Matteo Becucci

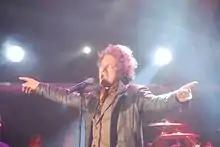
Matteo Becucci in Trento, 27 April 2009

Matteo Becucci (born in Livorno on 4 August 1970) is an Italian pop singer and musician, best known for winning the second season of the X Factor reality singing contest in 2009.